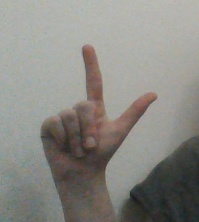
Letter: laam